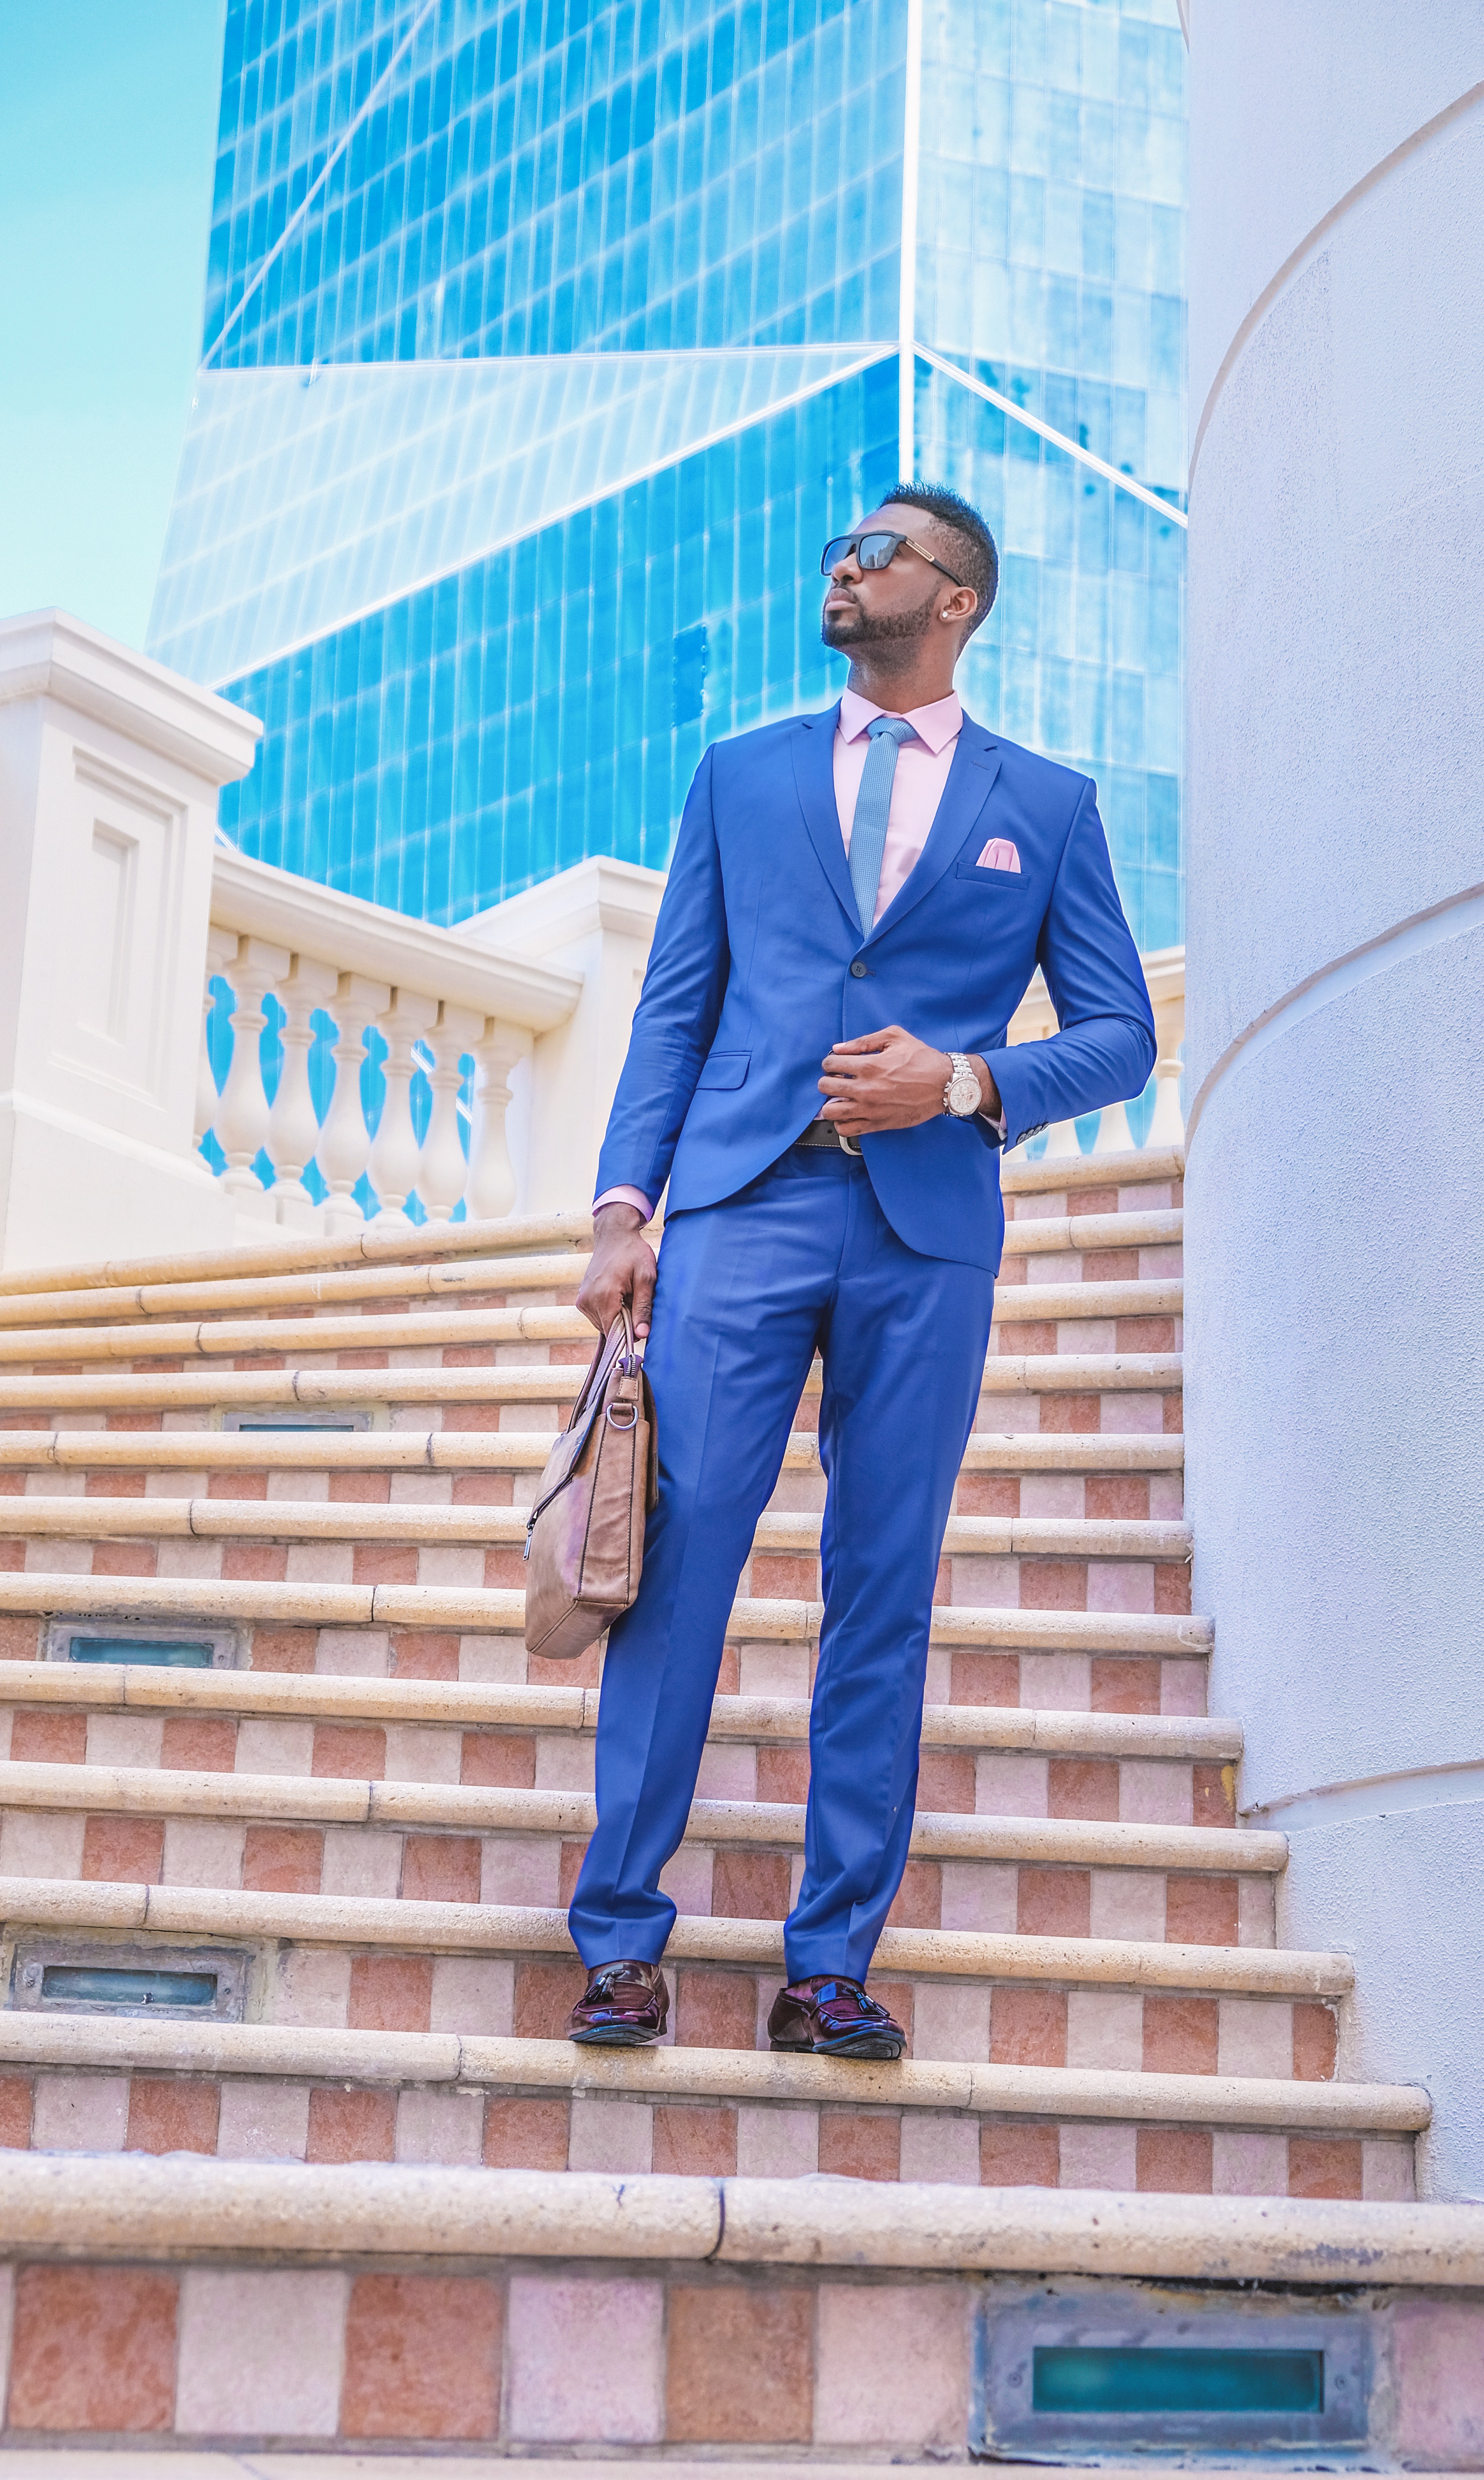
blue, standing, suit, outerwear, gentleman, fun, vacation, jeans, building